Hannah Montana

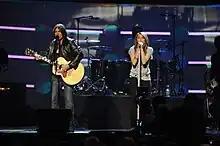
A long shot of a female performer, with long brown hair, singing into a microphone. Both of her hands rest on a microphone stand decorated with jewels. To her right is a male musician wearing a leather jacket, playing an acoustic guitar and also singing into a microphone.

"Hannah Montana" includes original music; Disney released albums of songs from the series. Miley Cyrus performs as Hannah Montana and sings the show's theme song, "The Best of Both Worlds". By April 2006, a soundtrack was scheduled for release in the latter half of the year; this would be followed by a studio album by Cyrus the following year. The soundtrack album "Hannah Montana" was released in October2006; many of the songs' lyrics allude to the show's premise and Miley Stewart's secret identity. Songwriter Matthew Gerrard intended to encompass the show's premise in the lyrics of the songs. Jeannie Lurie, another key songwriter, explained that it was important for their team to capture the character's voice and feelings within each song's lyrics. The soundtrack albums "" (2007), "Hannah Montana 3" (2009), and "Hannah Montana Forever" (2010) were released to coincide with their respective seasons. The lyrical themes later became more mature, and reflected storylines from the series such as romantic relationships.